Reisiswil

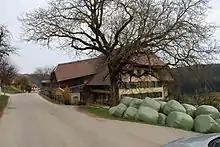
Rural farmhouses in Reisiswil

Reisiswil was part of the lands of the Counts of Langenstein-Grünenberg. Some land in the village was given in the 12th century to St. Urban's Abbey, while the Abbey of St. Gall became a major landholder as well. The St. Gallen properties were managed by the Counts of Grünenberg. With the extinction of the Grünenberg line, Bern inherited the village in 1504. After the 1798 French invasion, it became part of the municipality of Melchnau. It separated to become an independent municipality in 1815.